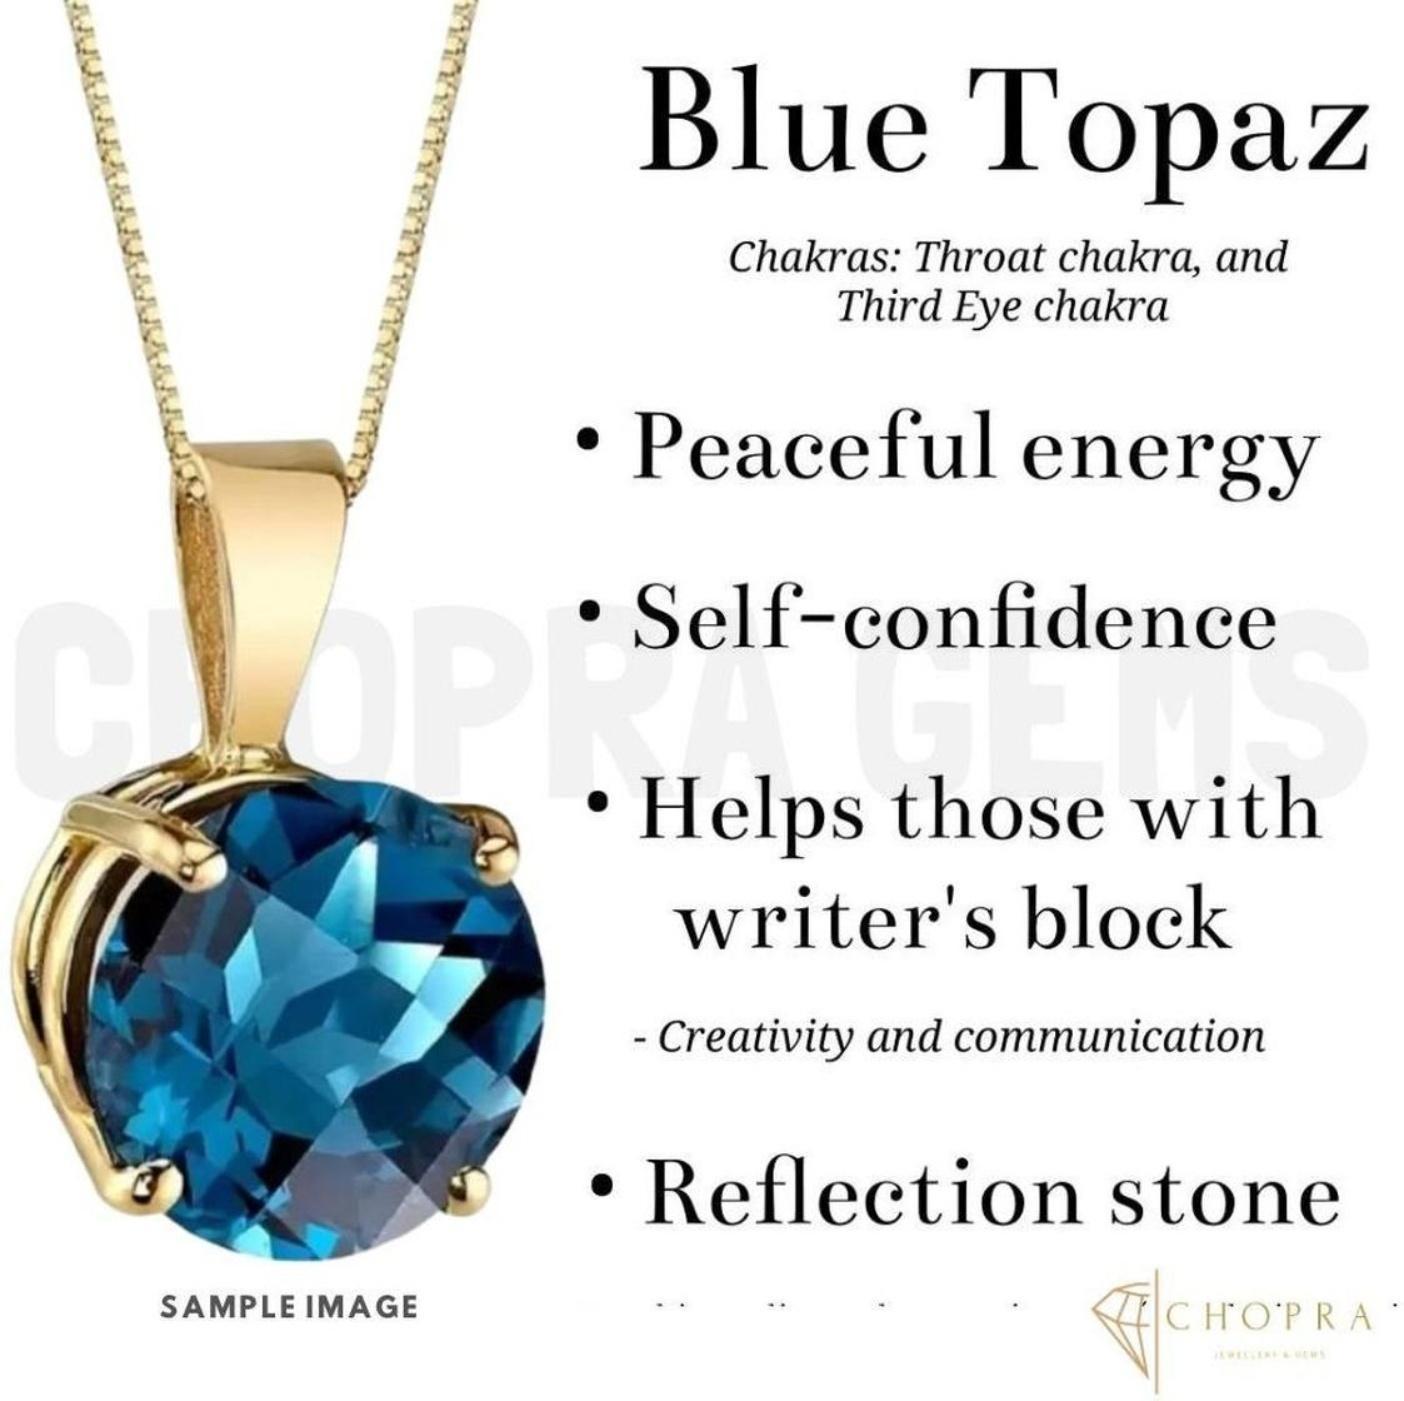
Chopra Gems Brass Blue Topaz Stone Pendant Blue (Men and Women)
Type: Necklaces & Pendants
Brand: Chopra Gems & Jewellery
Price: Rs. 795
 Blue topaz the stone of true love and success in all endeavors. They promote understanding, compassion, kindness and empathy. They open and heal the hearts of those who have closed them while also protecting the open-hearted from too much pain
Features: Color - blue,Collection - ethnic,Base material - brass
Included: Pendant